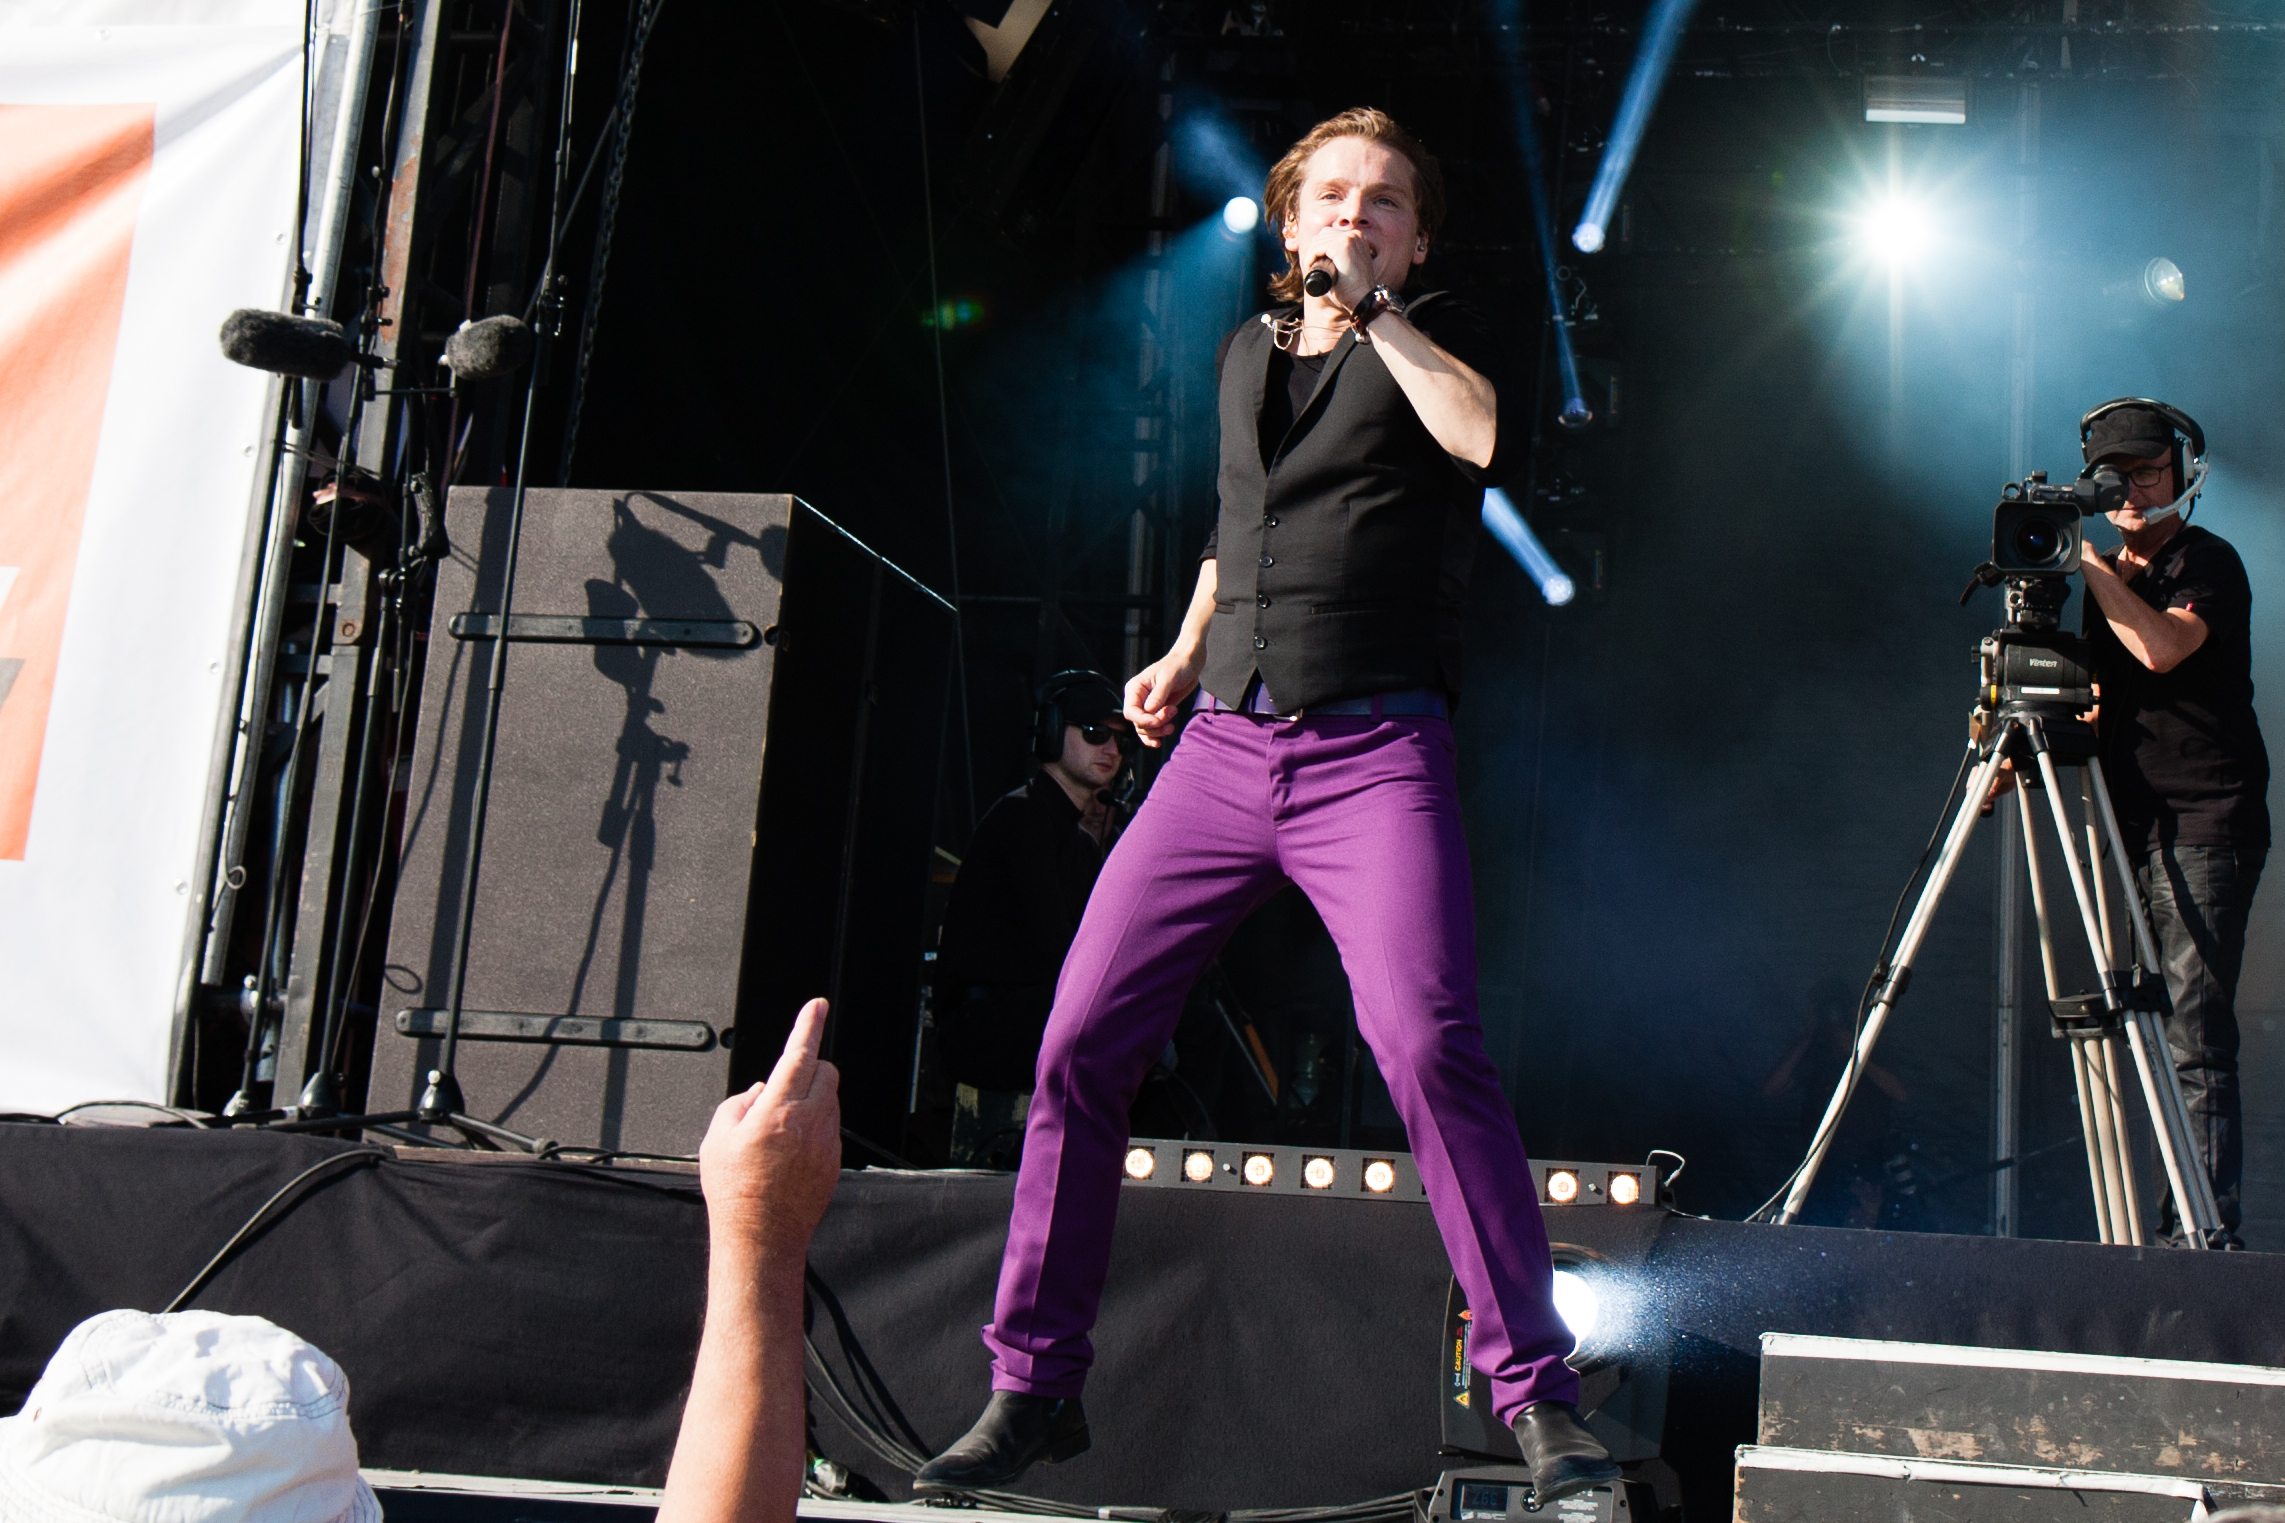
music, concert, live, canon, fashion, musician, performance art, festival, 40d, gig, stage, 2012, fete, humanit, fetedelhuma, bnabar, performance, bassist, singing, guitarist, entertainment, performing arts, singer songwriter